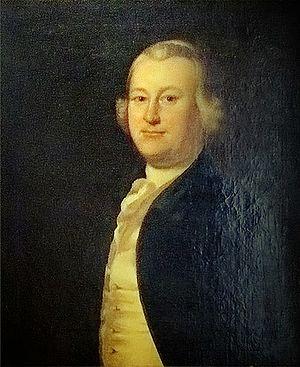
James Otis Jr., né le 5 février 1725 à West Barnstable, dans l'actuel État du Massachusetts, mort le 23 mai 1783 à Andover dans le Massachusetts, était un avocat de la colonie du Massachusetts et l'un des penseurs de la Révolution américaine. On lui attribue généralement le slogan Taxation without Representation is Tyranny / Les impôts sans la démocratie représentative est la tyrannie.